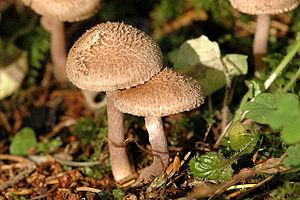
La famille des Inocybaceae est une famille de champignons du clade VI de l'ordre des Agaricales.
Inocybe est un genre de champignons basidiomycètes de la famille des Inocybaceae dans l'ordre des Agaricales.